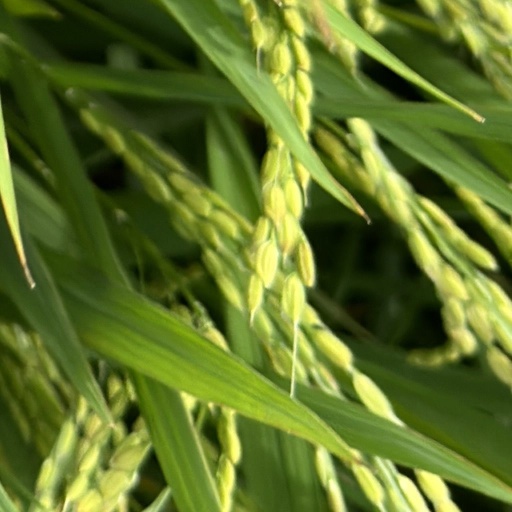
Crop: rice